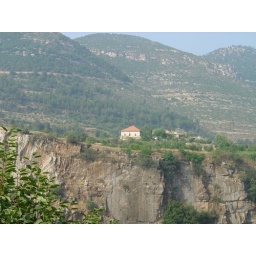
Little house in the forest